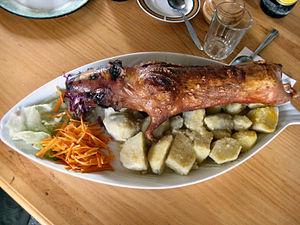
La cuisine de Colombie est le résultat de la fusion des ingrédients, des pratiques et des traditions culinaires des cultures amérindiennes locales, européennes, africaines et métisses. La diversité de la faune et de la flore en Colombie est à l'origine d'une cuisine variée, essentiellement créole. Les ingrédients et les méthodes de préparation des plats colombiens varient en fonction des régions. Parmi les ingrédients les plus courants, on trouve des céréales comme le riz et le maïs, des tubercules comme la pomme de terre ou le manioc, des légumineuses variées, des viandes comme le bœuf, le poulet, le porc, la chèvre, une variété particulière de cochon d'Inde appelée cuy ainsi que d'autres animaux sauvages et des fruits de mer. La variété de fruits tropicaux est aussi importante avec notamment de la mangue, de la banane, de la papaye, de la goyave, de la narangille et du fruit de la passion.